List of awards and nominations received by Red Hot Chili Peppers

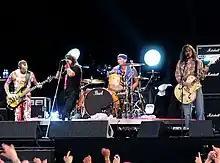
Red Hot Chili Peppers in a 2006 concert.

The Red Hot Chili Peppers are an alternative rock band formed in 1983 in Los Angeles, California. They have received 37 awards and 65 nominations, including four Grammy Awards, 30 nominations for MTV Music Video Awards (including Video of the Year for "Under the Bridge") and the Michael Jackson Video Vanguard Award. In 2022, they received the Global Icon Award from MTV.